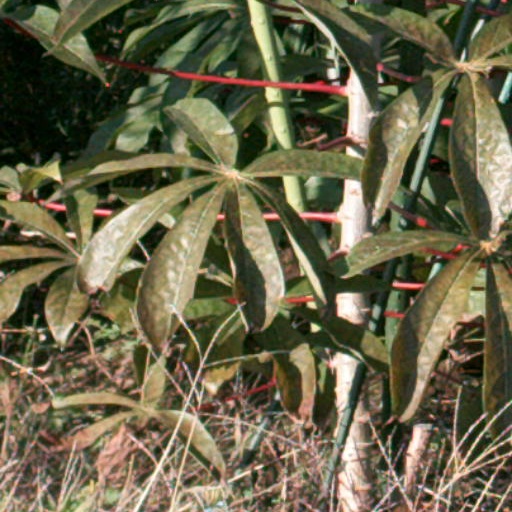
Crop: cassava